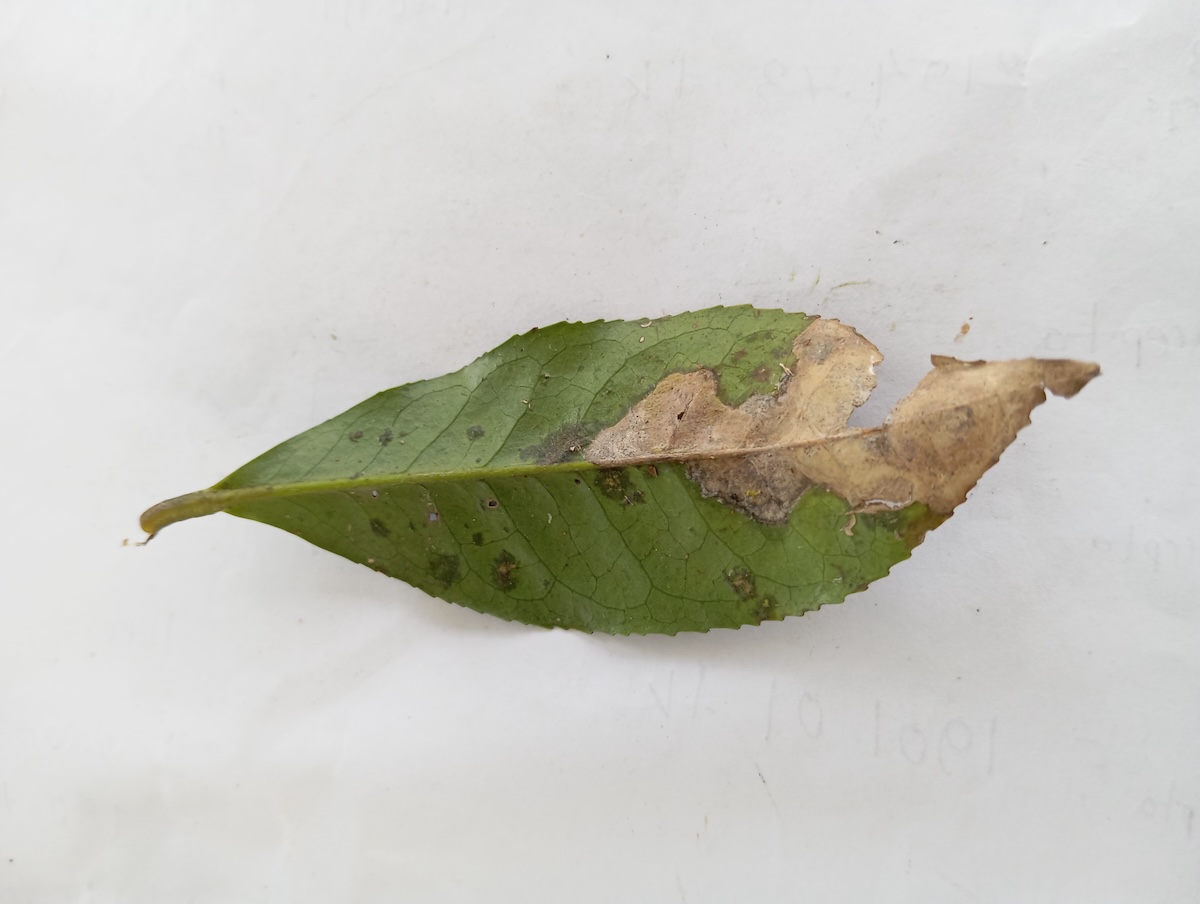
Label: Brown Blight